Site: brandenburg
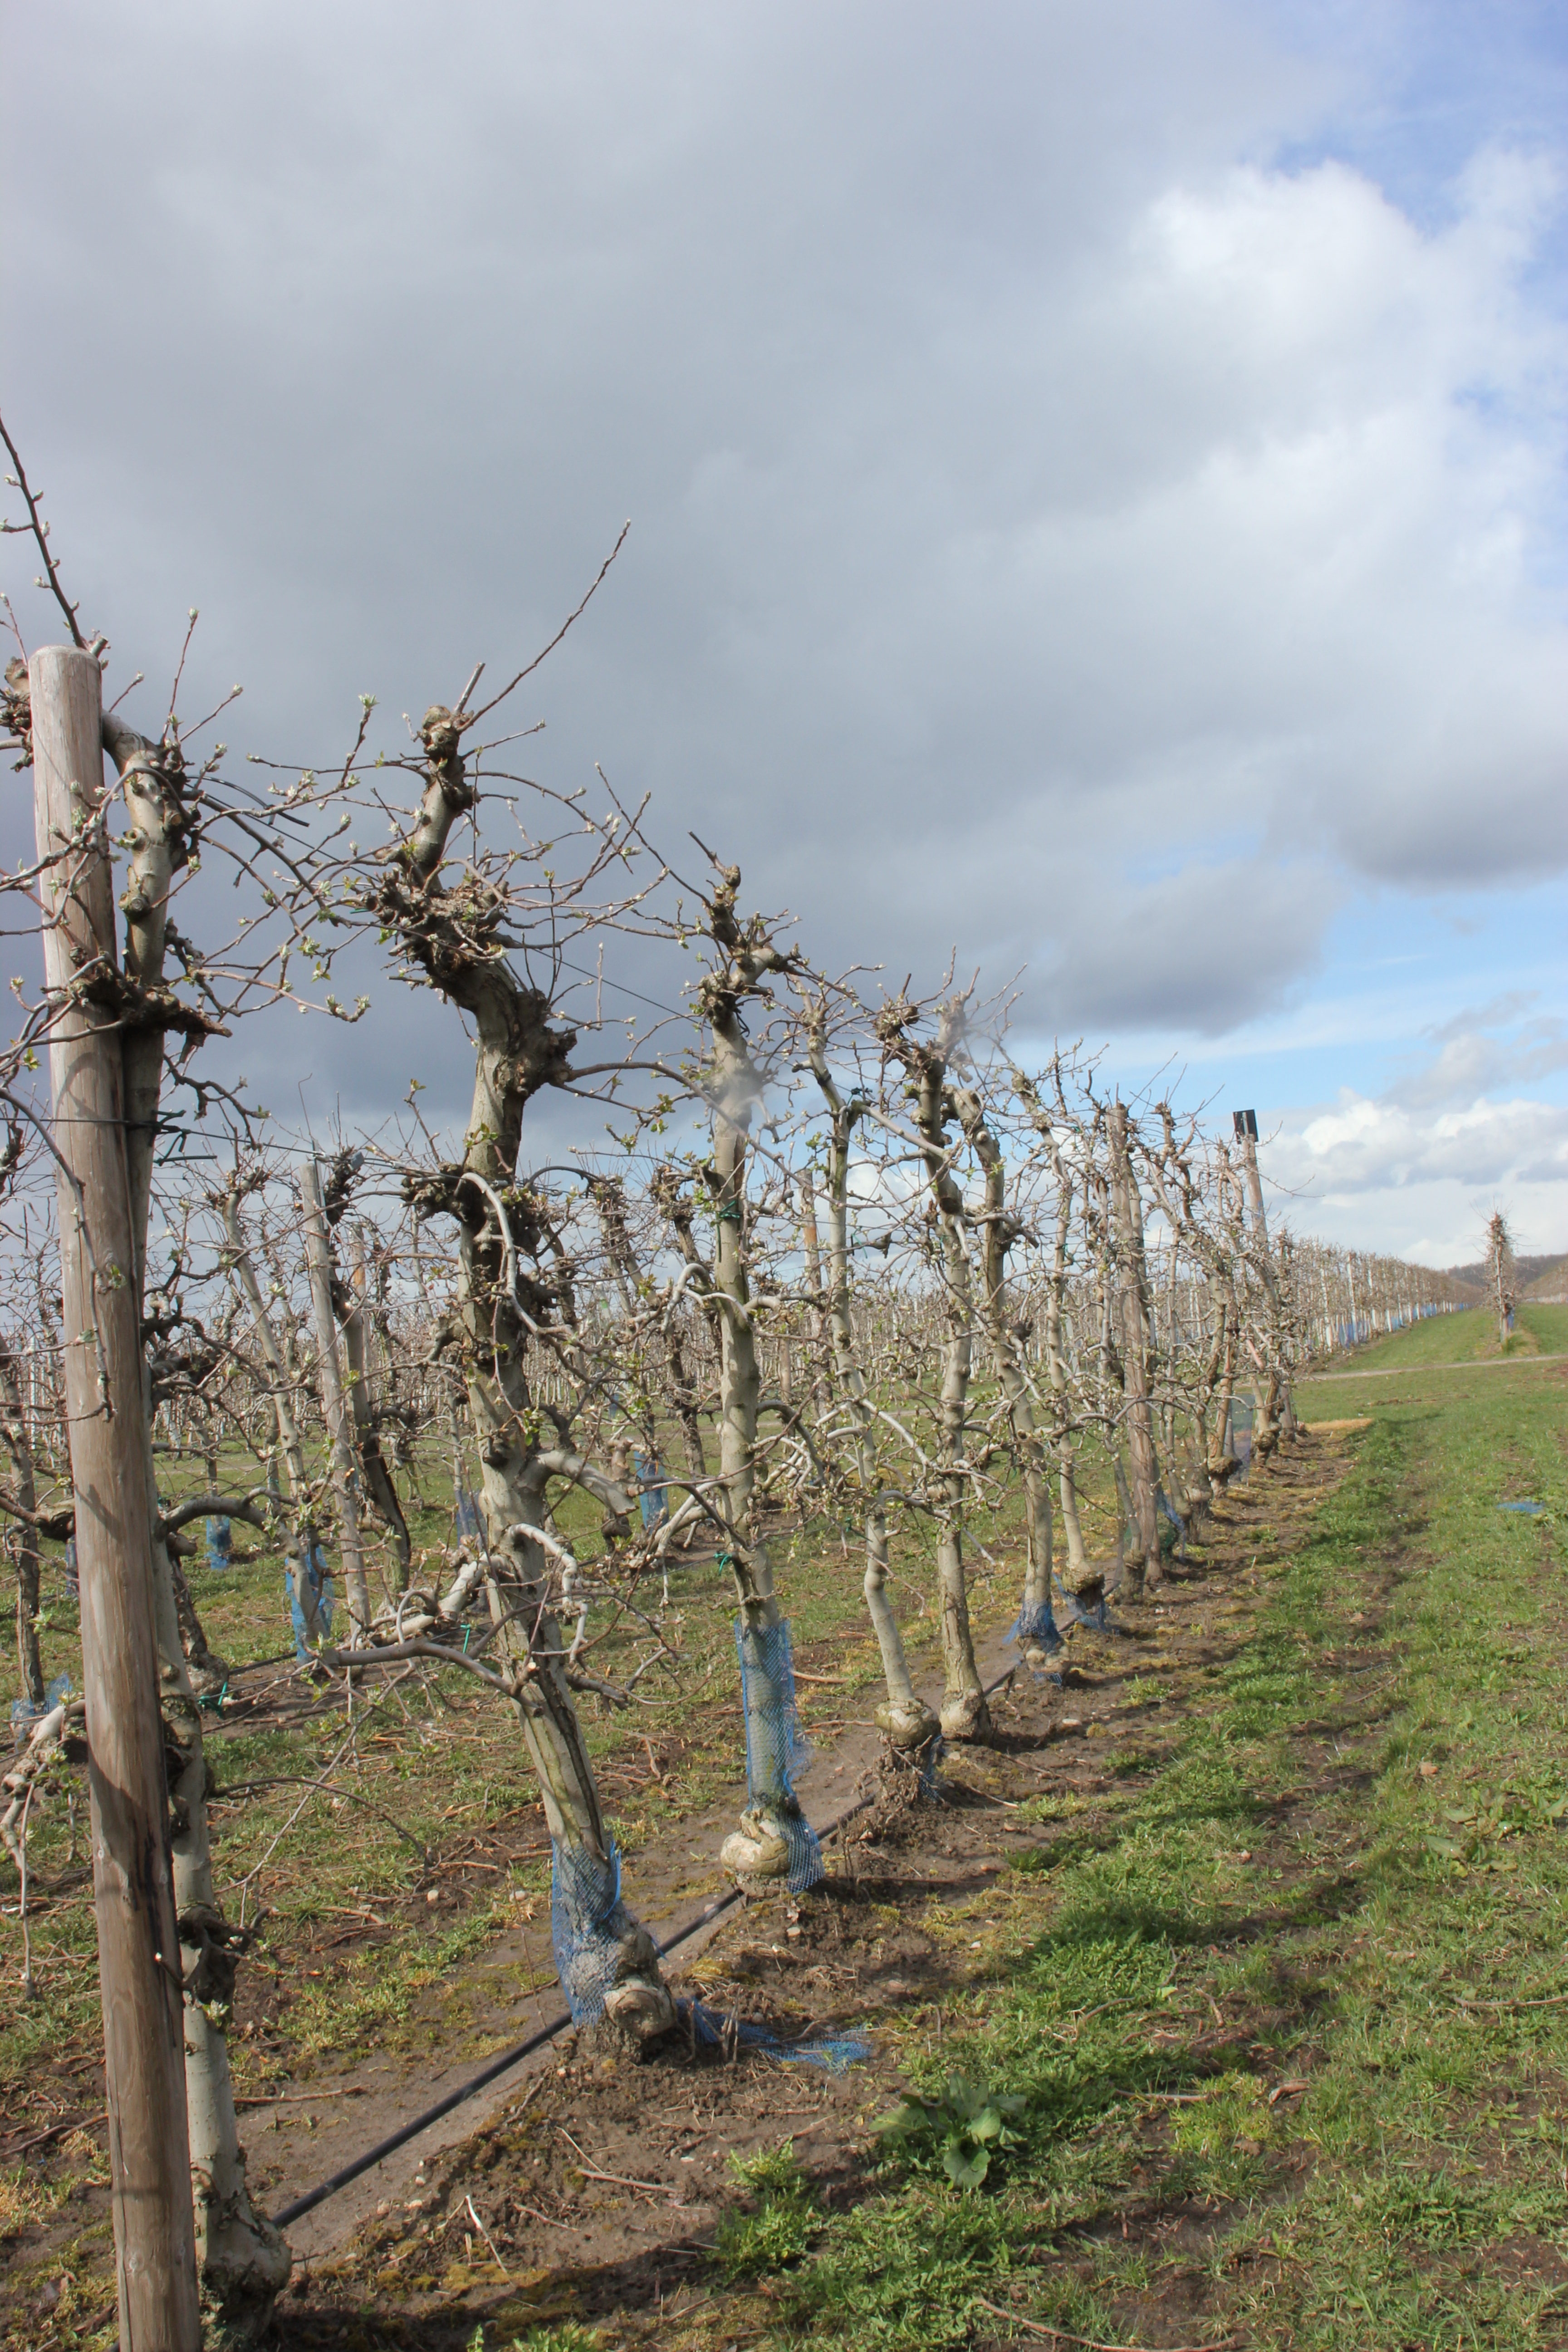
Growth stage (BBCH 55): Inflorescence emergence